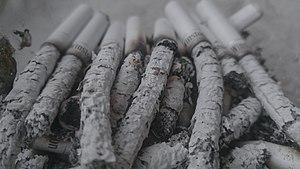
Le sevrage tabagique est l'arrêt de la consommation de tabac, dans le but de s'affranchir de la dépendance induite. Bien que le sevrage du tabac puisse être spontané, il existe plusieurs aides, essentiellement destinées à arrêter de fumer. Русский: Отказ от курения, как и от других форм потребления табака, может быть сложен в силу зависимости, вызываемой никотином. Svenska: Rökavvänjning är den process det innebär att upphöra med vanan att inhalera tobaksrök.